Sarajevo Tunnel

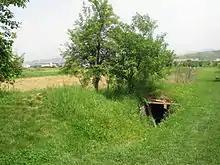
The tunnel's south entrance, outside the siege lines

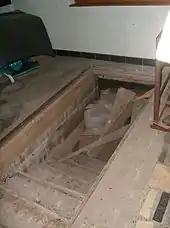
The tunnel's north entrance, within the territory under siege

Construction of the tunnel began in secret on 1 March 1993 under the codename "Objekt BD". The tunnel was to link Butmir and Dobrinja, two Bosnia-held neighborhoods; one inside Serbian siege lines and the other outside. Nedžad Branković, a Bosnian civil engineer, created the plans for the tunnel's construction underneath the Sarajevo airport runway. However, because of the urgency of the construction, full costing and technical specifications were never made.